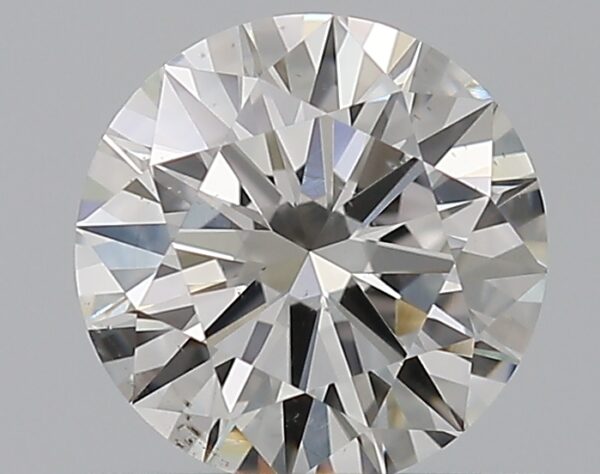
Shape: round
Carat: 0.59
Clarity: SI1
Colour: H
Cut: EX
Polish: EX
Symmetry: EX
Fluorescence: N
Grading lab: GIA
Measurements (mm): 5.43 x 5.44 x 3.27